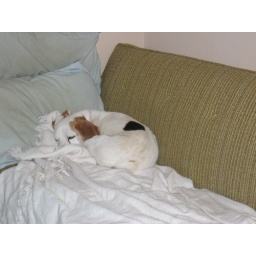
Sometimes it is nice to have a dog sleeping in the office while I work.